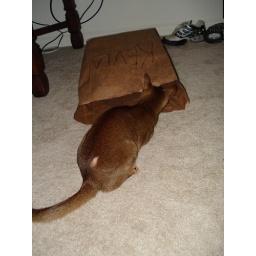
Oxy back in the paper bag